Typhoon Manny

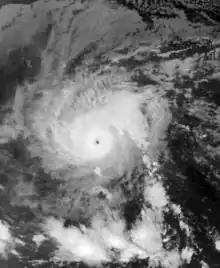
Typhoon Manny nearing landfall in the Philippines on December 9

Typhoon Manny, known in the Philippines as Typhoon Naning, was a long-lived and deadly tropical cyclone that struck the Philippines during the 1993 Pacific typhoon season. It was the second typhoon to hit the Visayas, in the central Philippines, that year, following Kyle. The twenty-ninth named storm and fifteenth typhoon of the season, the system formed from a near-equatorial trough that also spawned Lola during the month in the east Caroline Islands on December 3. Moving northwestwards, it strengthened to a tropical storm on the next day before intensifying further to a severe tropical storm that night. The system attained typhoon status on December 8, while making an anticyclonic loop, nearly the same as Pamela, 11 years later. It then rapidly intensified while moving to the southwest, with the typhoon reaching its peak of and an unusually high barometric pressure of 960 mbar before crossing the central Philippines on It soon moved through the South China Sea as a tropical storm before weakening to a tropical depression as it encountered high wind shear. However, it restrengthened back to a tropical storm as it moved back again to a favorable environment before passing to the south of Vietnam as the system weakened back below gale-force winds. It then dissipated on December 16 as it passed through Thailand.